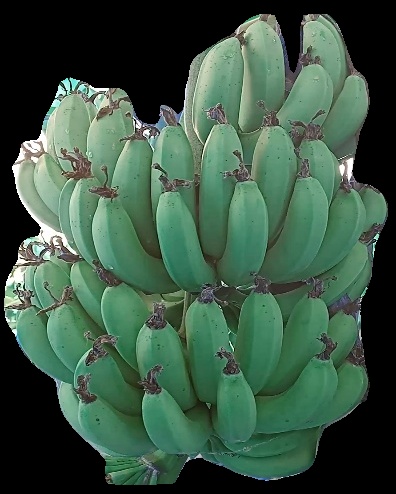
Variety: pachbale
Grade: grade1